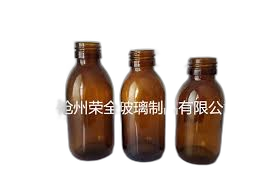
Waste category: glass